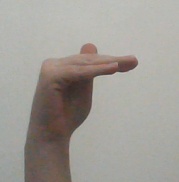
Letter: khaa